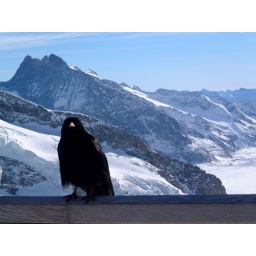
Jungfraujoch mountain in or near Interlaken, Switzerland [Suisse, Schweiz]. Europe's highest train station, with black bird.